Common toad

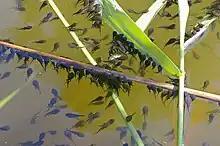
Tadpoles, some with hind legs, Germany

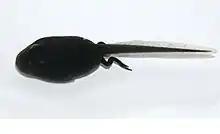
Tadpole close-up

The common toad reaches maturity at three to seven years old but there is great variability between populations. Juveniles are often parasitised by the lung nematode "Rhabdias bufonis". This slows growth rates and reduces stamina and fitness. Larger juveniles at metamorphosis always outgrow smaller ones that have been reared in more crowded ponds. Even when they have heavy worm burdens, large juveniles grow faster than smaller individuals with light worm burdens. After several months of heavy worm infection, some juveniles in a study were only half as heavy as control juveniles. Their parasite-induced anorexia caused a decrease in food intake and some died. Another study investigated whether the use of nitrogenous fertilisers affects the development of common toad tadpoles. The toadlets were kept in dilute solutions of ammonium nitrate of various strengths. It was found that at certain concentrations, which were well above any normally found in the field, growth was increased and metamorphosis accelerated, but at others, there was no significant difference between the experimental tadpoles and controls. Nevertheless, certain unusual swimming patterns and a few deformities were found among the experimental animals.